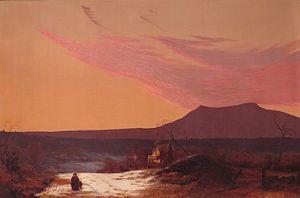
Jervis Mc Entee, né le 14 juillet 1828 à Rondout, dans l'État de New York, et mort le 27 janvier 1891, est un peintre américain de l'Hudson River School.